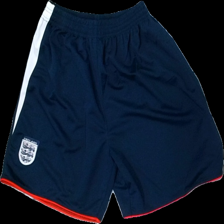
View: front
Type: Shorts
Category: Men
Brand: Not in the list
Colors: Blue, Red, White
Material: 100% polyester
Pattern: Other
Cut: Regular
Season: All
Trend: Sports
Price range: <50
Recommended usage: Export
Description: tränings shorts med tryck